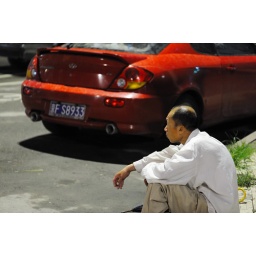
believe it or not, it was taken at about 9:20 pm in street lamp light, see the previous photo.